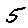
Label: 5